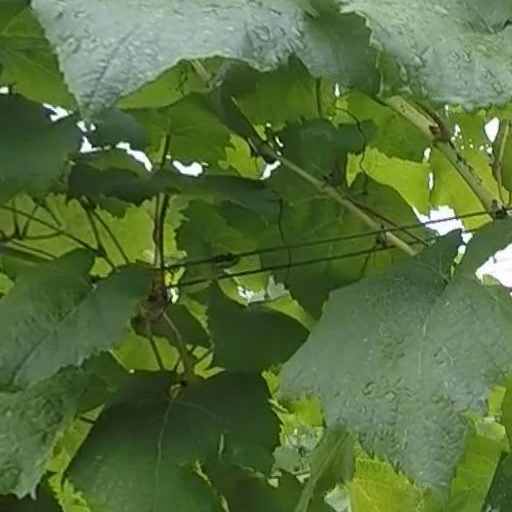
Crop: grape